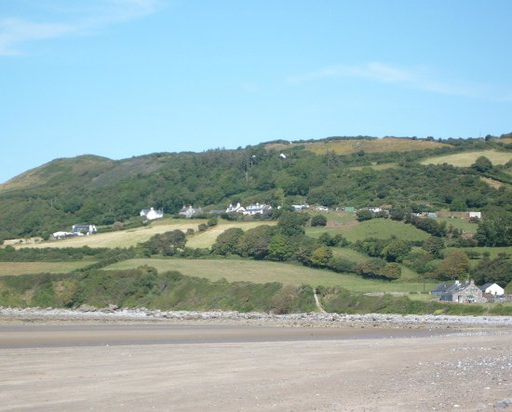
tourist attraction : hills to the east side of the bay